Vitaliy Hemeha

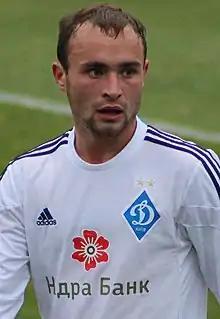
2014,

Vitaliy Anatoliyovych Hemeha (born 10 January 1994) is a Ukrainian professional footballer who plays as a midfielder for Ukrainian First League club Podillya Khmelnytskyi.